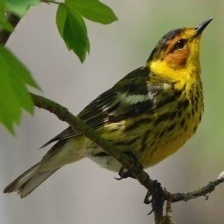
Species: CAPE MAY WARBLER
Scientific name: SETOPHAGA TIGRINA